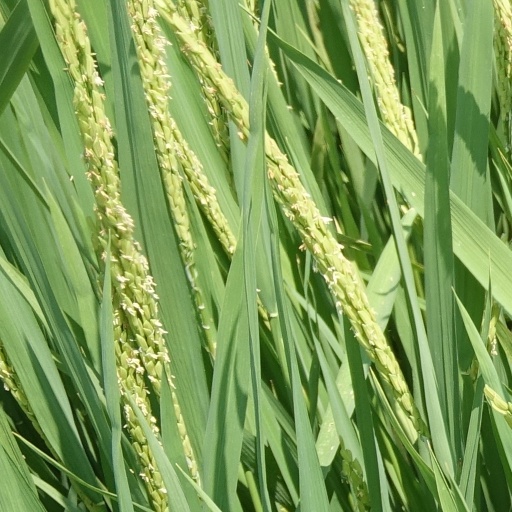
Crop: rice